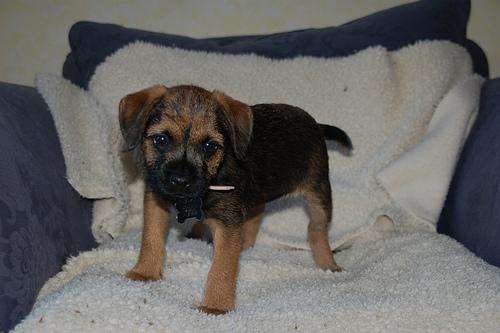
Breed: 206-n000007-Border_terrier